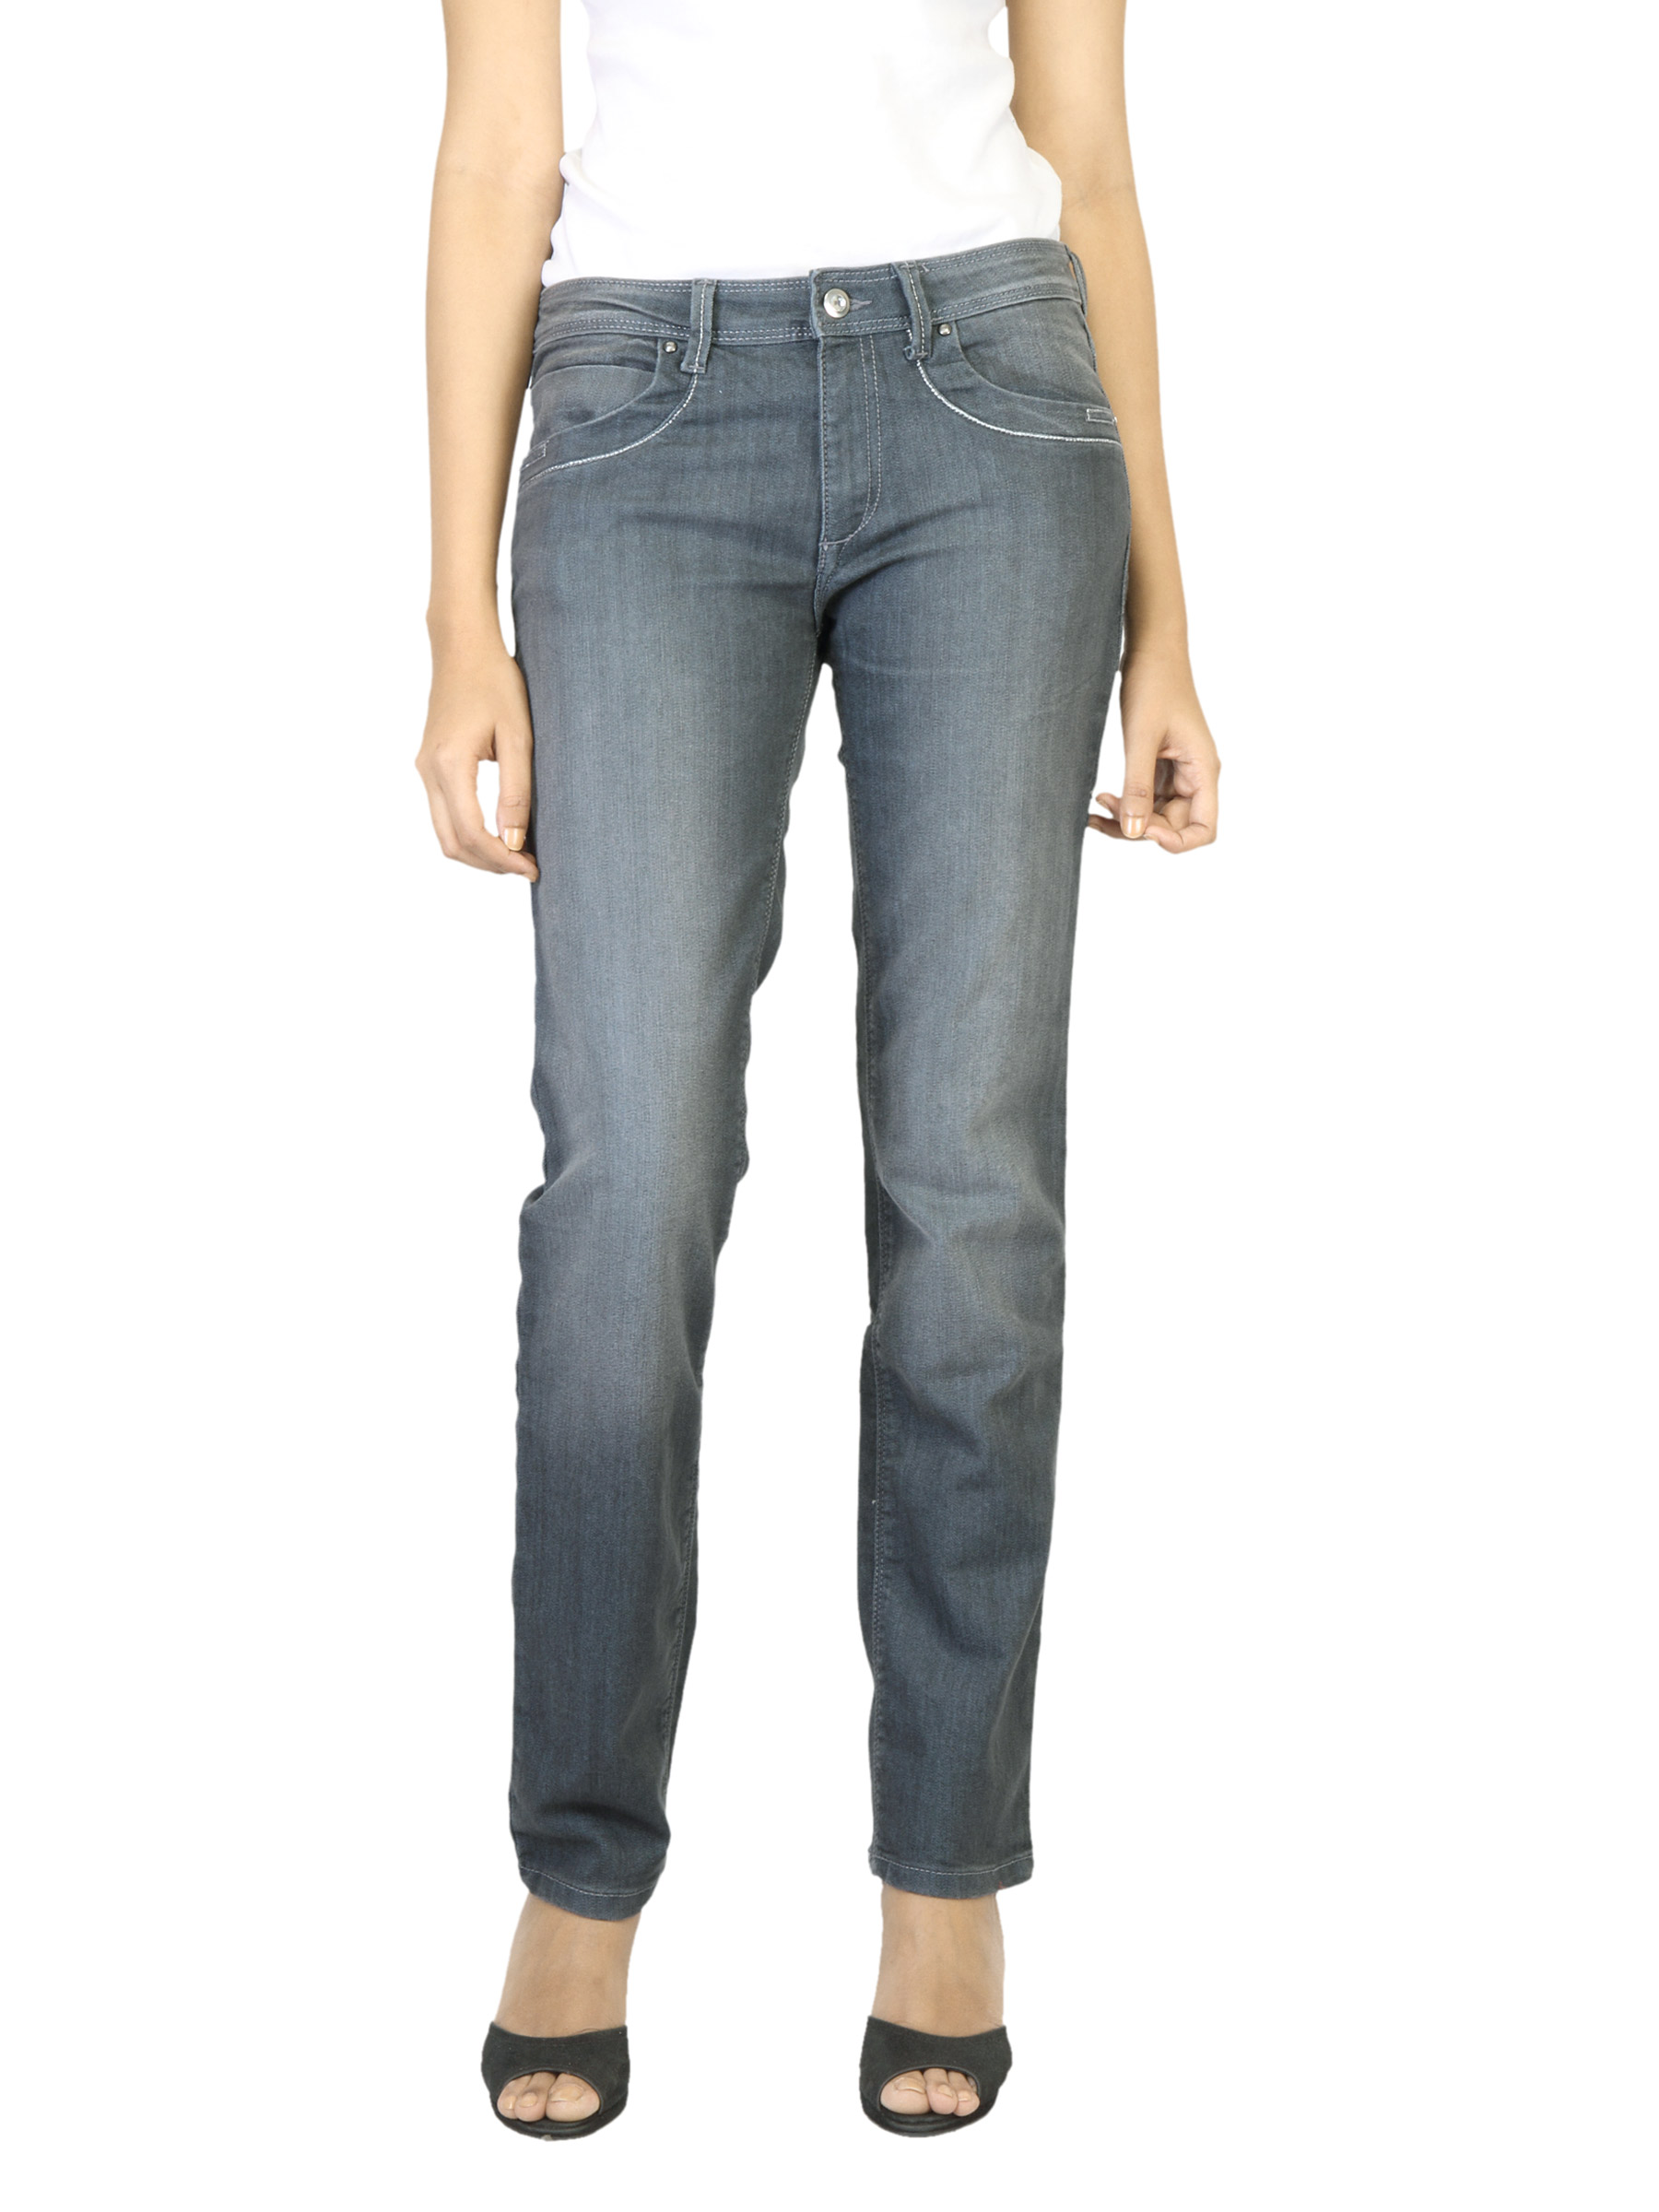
Flying Machine Women Veron Grey Jeans
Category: Apparel / Bottomwear / Jeans
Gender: Women
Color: Grey
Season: Fall 2011
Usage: Casual